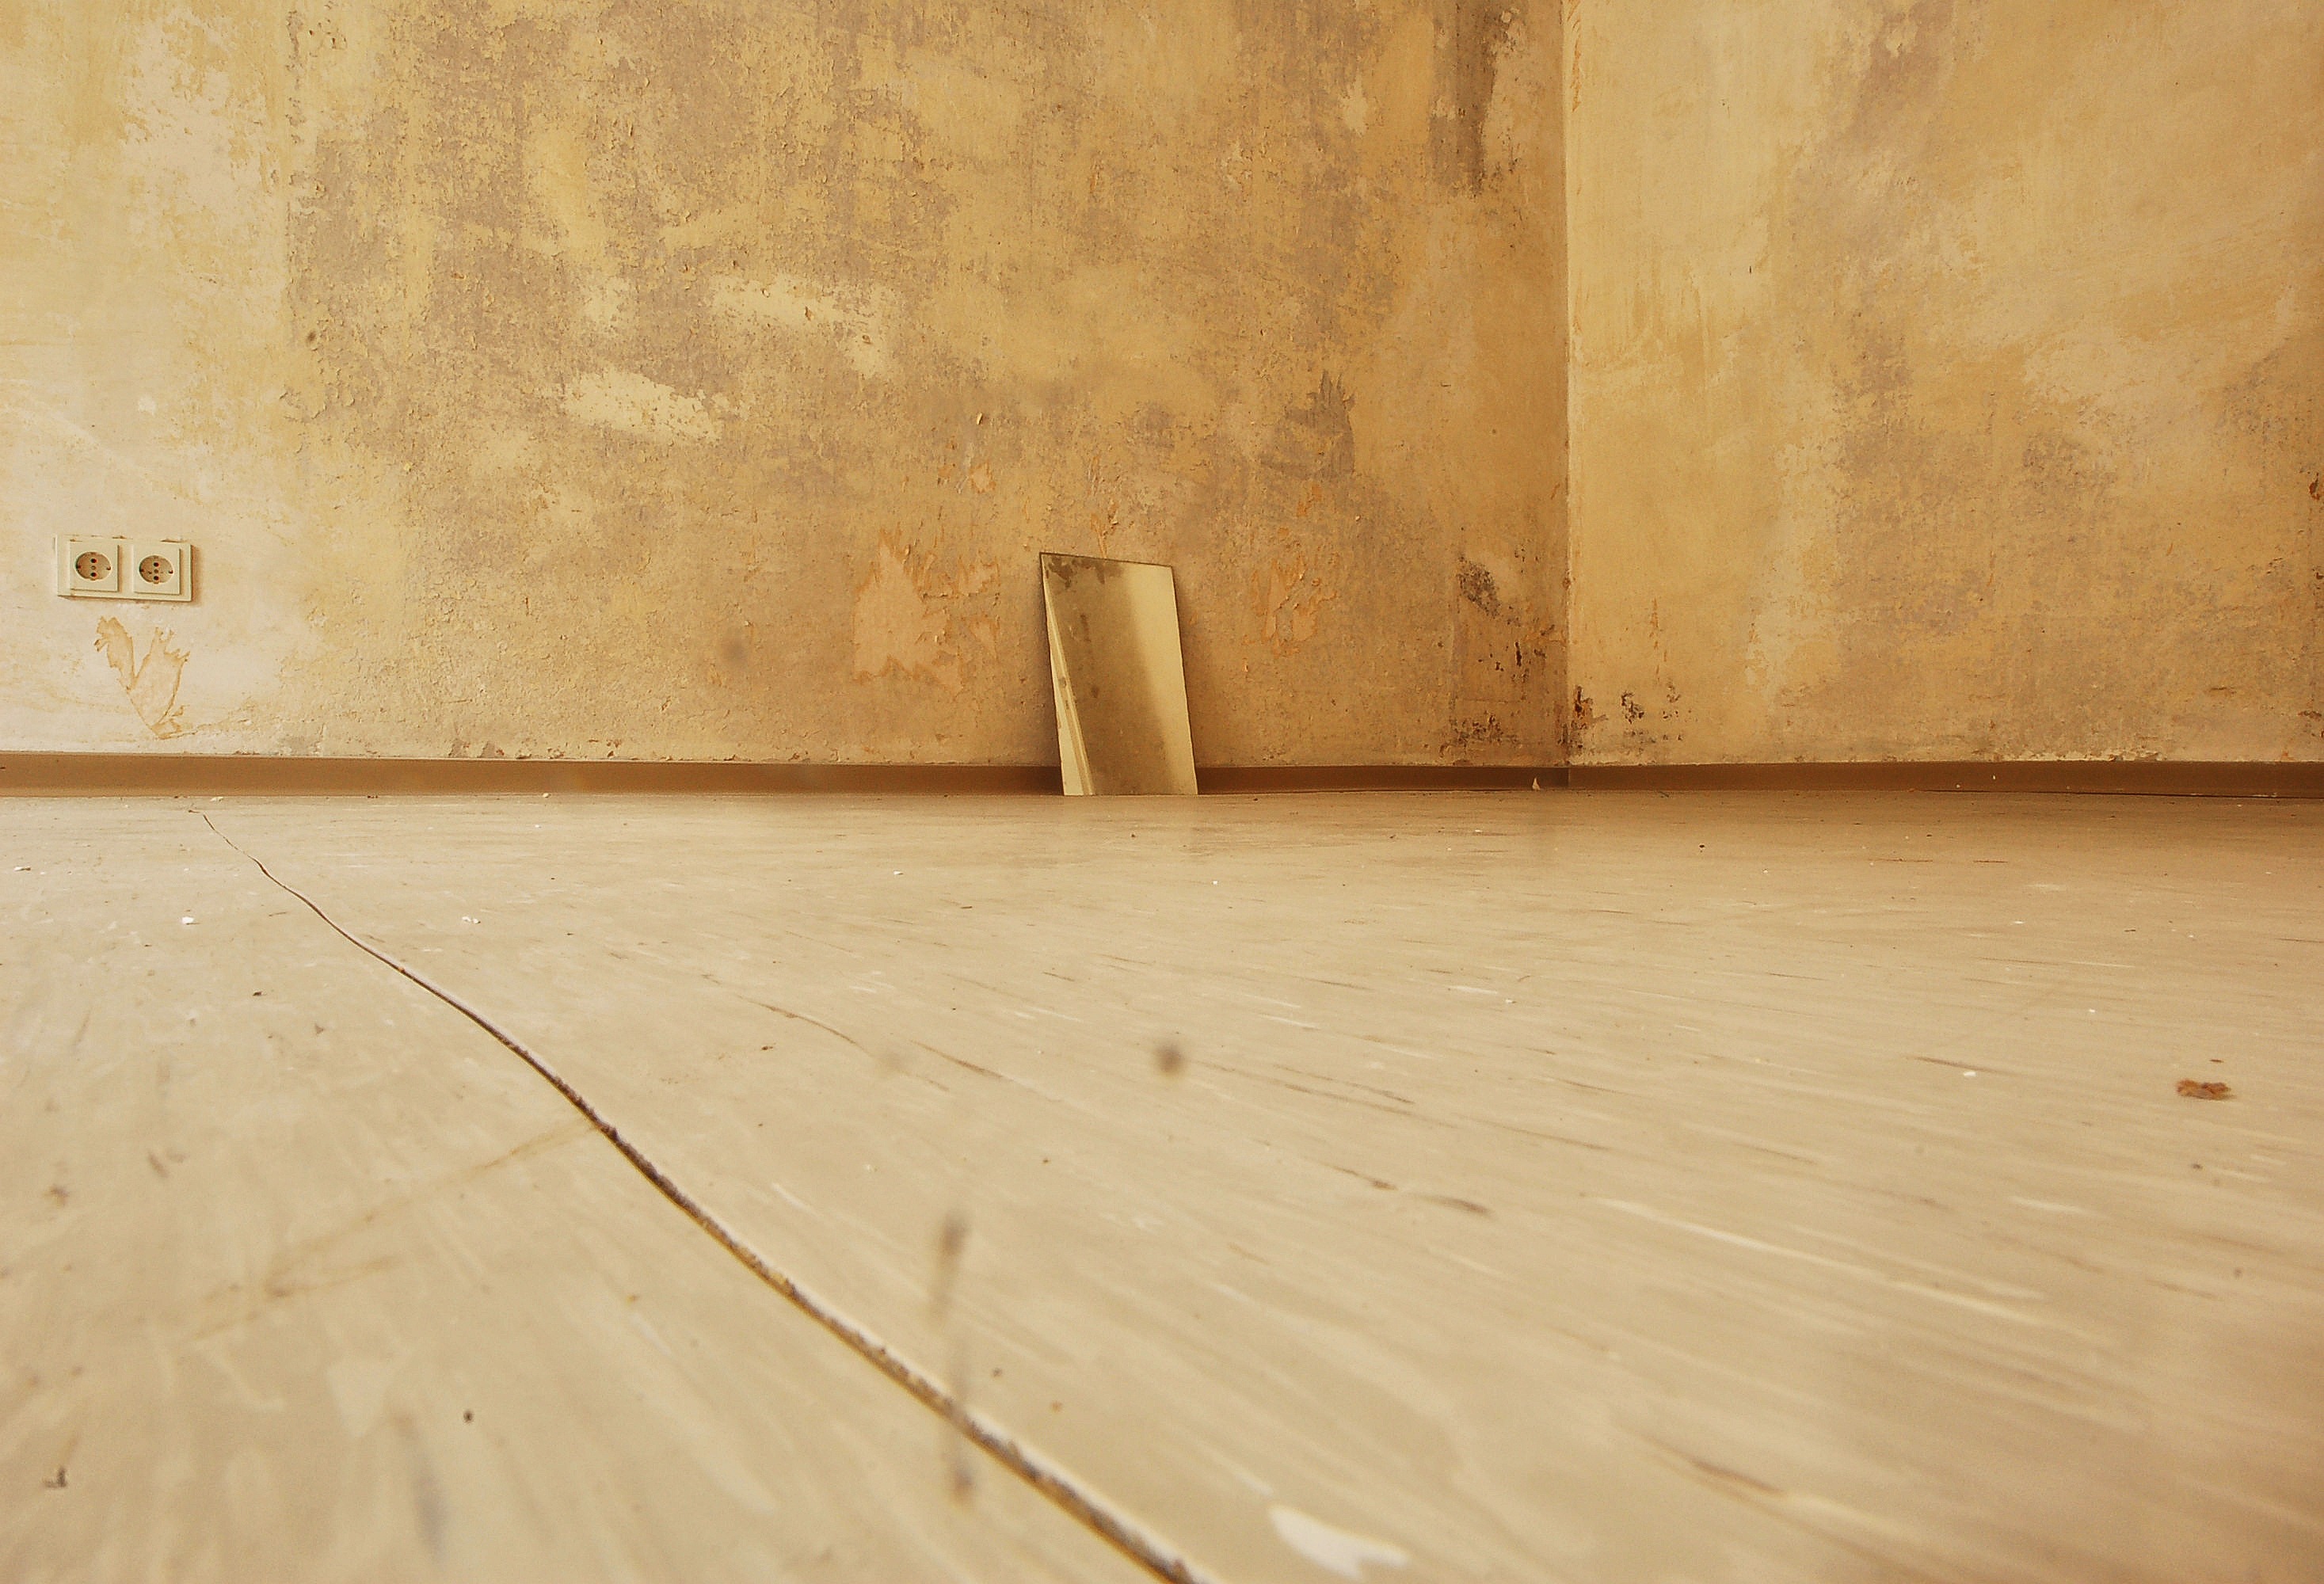
wood, floor, interior, building, home, wall, indoor, tile, empty, residential, room, hardwood, wooden, shape, flooring, wood flooring, laminate flooring